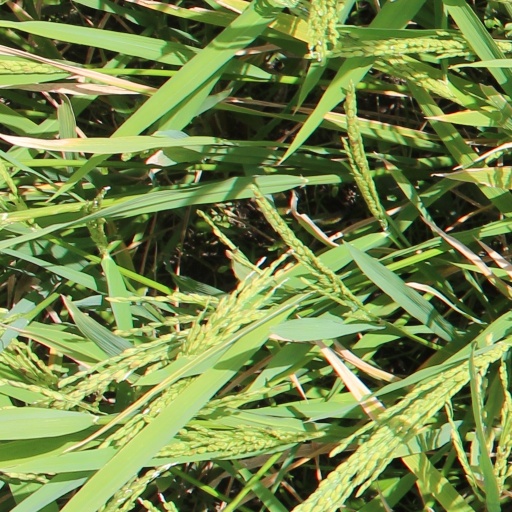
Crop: rice